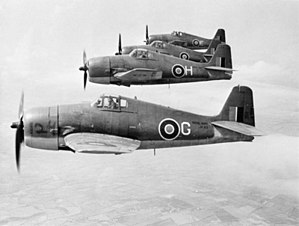
Grumman F6F Hellcat / Brugere
En gruppe britiske Hellcat F Mk.I fts 1840 Squadron i juni 1944.
"Grumman F6F Hellcat var et jagerfly til brug på hangarskibe, der blev udviklet som afløser for F4F Wildcat til brug i United States Navy. Selv om F6F lignede sin forgænger havde den et helt nyt design og var udstyret med en 2.000 hk Pratt & Whitney R-2800. Nogle kaldte den for ""Wildcats storebror"". Hellcat og Vought F4U Corsair var de mest anvendte jagerfly i den amerikanske flåde i den anden halvdel af 2. verdenskrig.